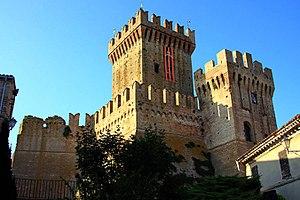
Offagna est une commune italienne d'environ 1 900 habitants, située dans la province d'Ancône, dans la région Marches, en Italie centrale